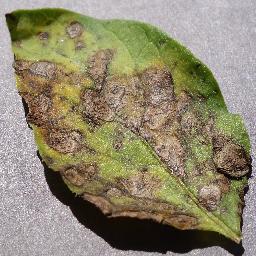
Label: Potato___Early_blight